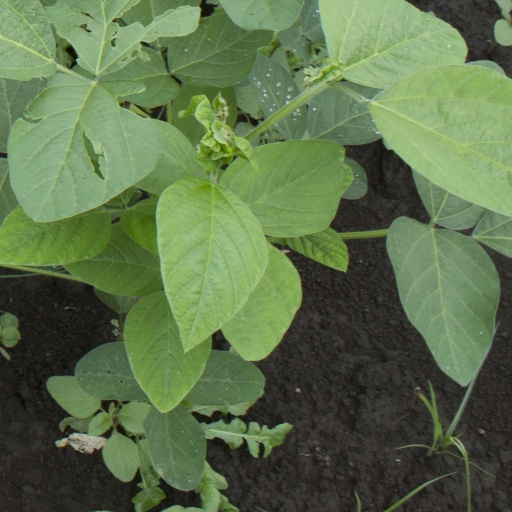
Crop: soybean